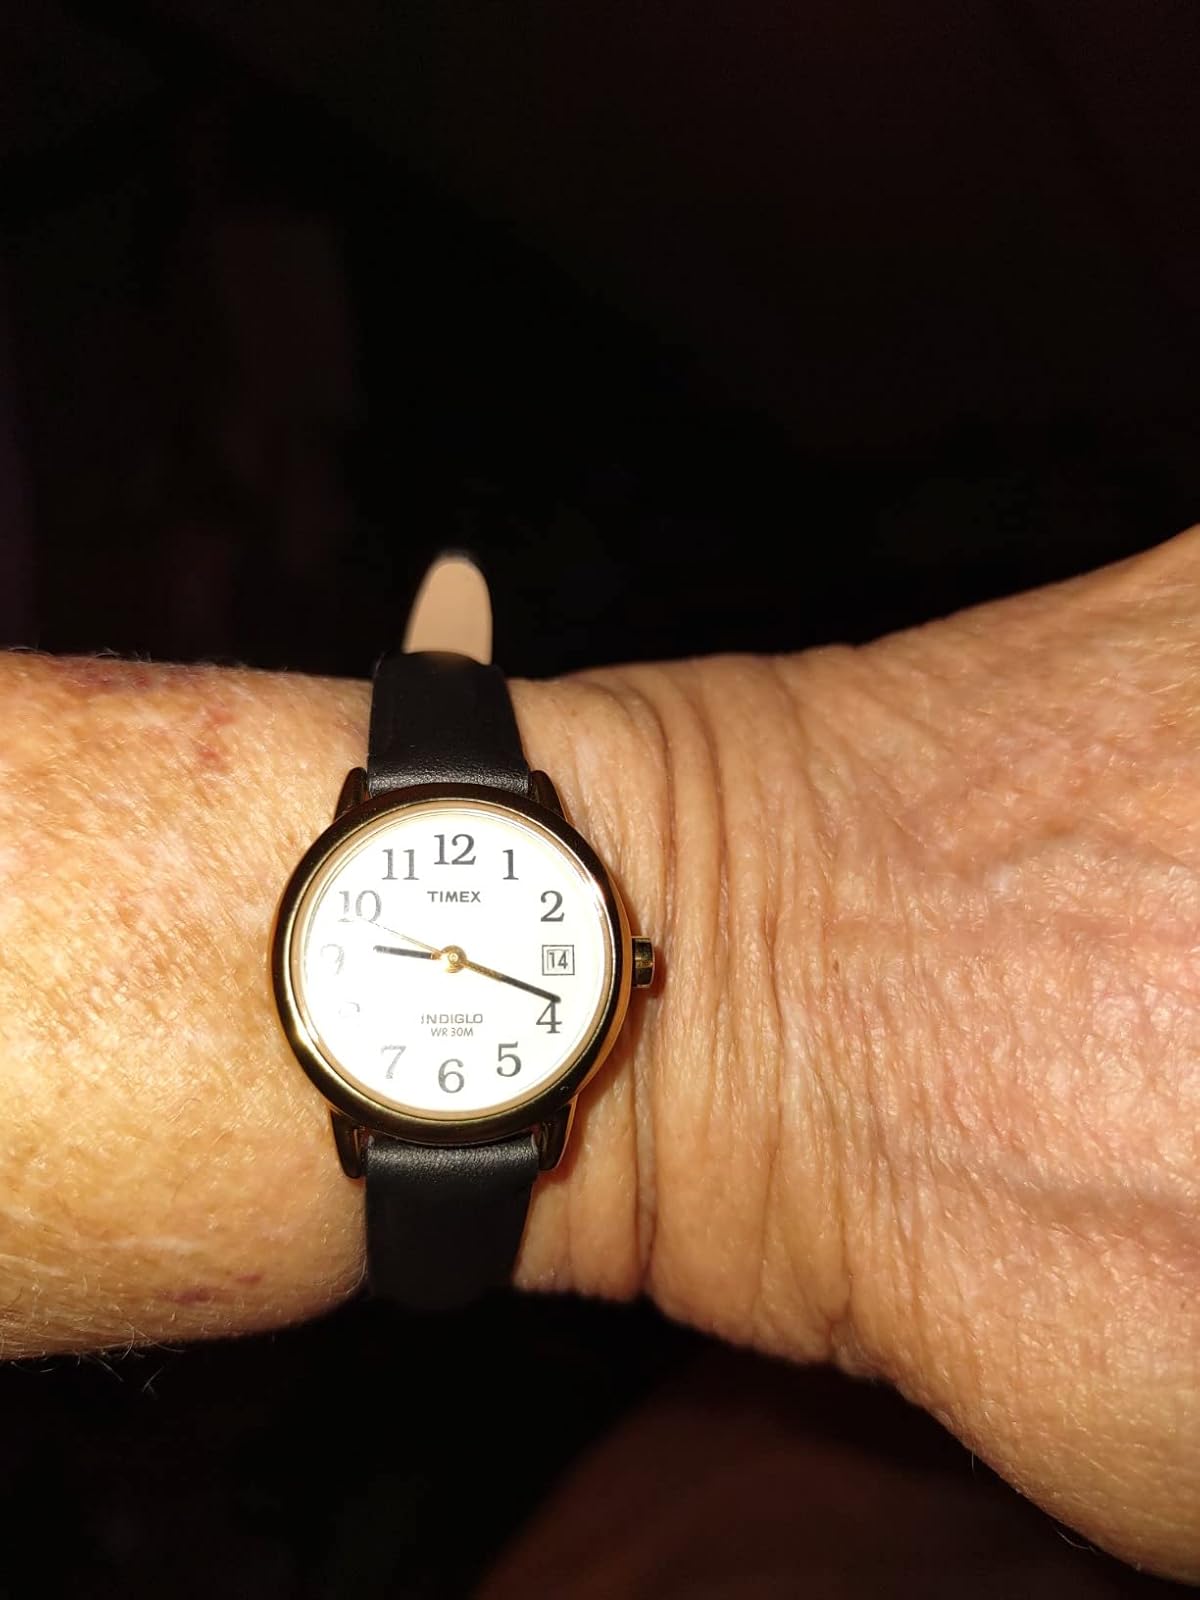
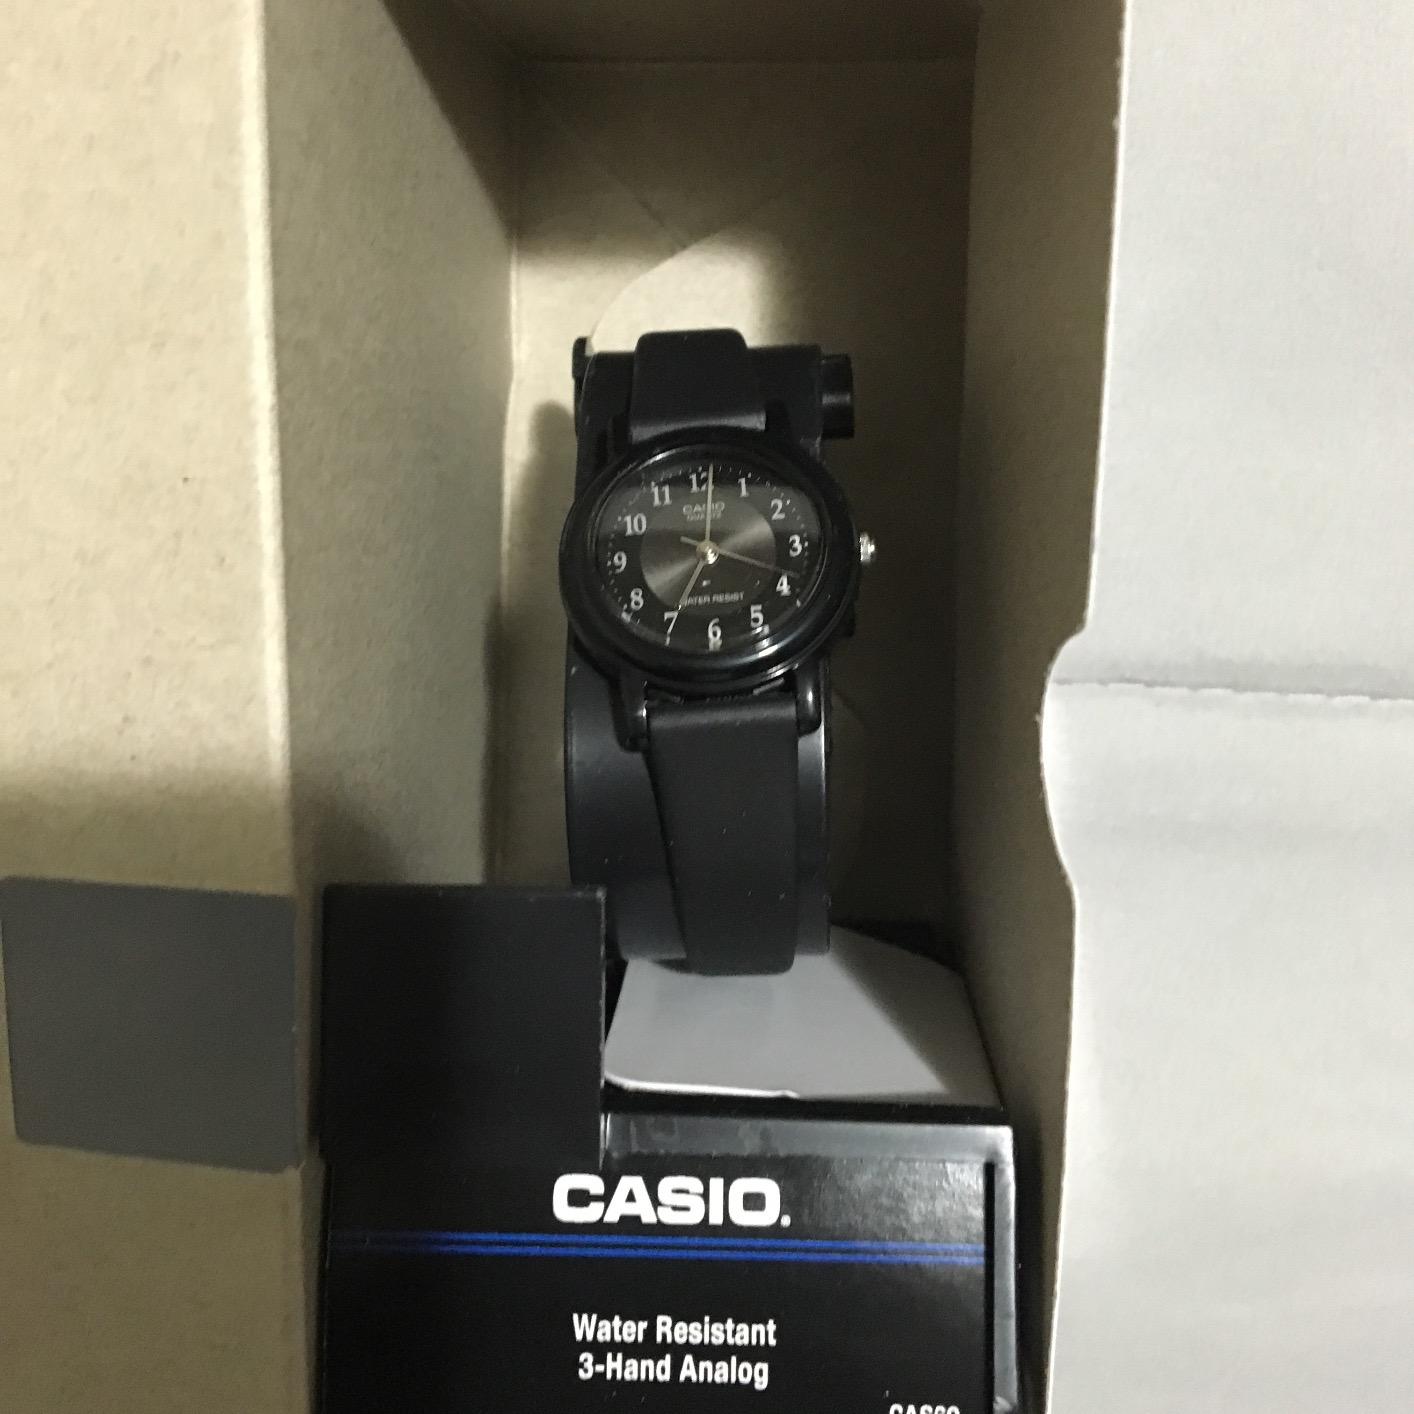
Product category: accessories_watch
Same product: no